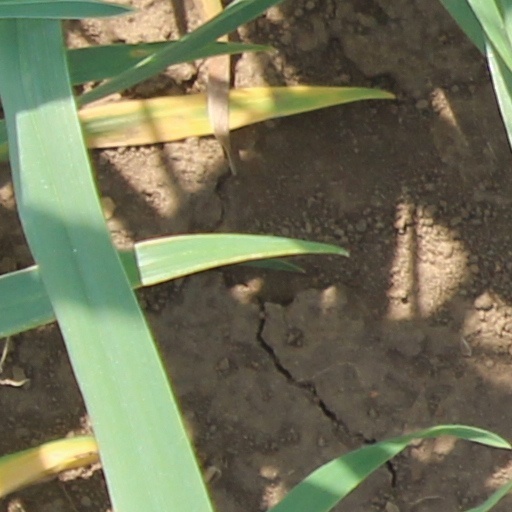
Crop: wheat